Reindeer hunting in Greenland

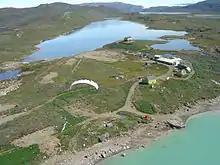
Isortoq Reindeer Station in Summer 2011

Three subspecies of reindeer live in western Greenland where some interbreeding has occurred: